Ehsan Lashgari

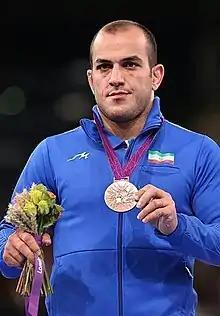
Lashgari at the 2012 summer Olympics

Ehsan Lashgari (born August 30, 1985, in Qazvin) is an Iranian former freestyle wrestler. He won the bronze medal in the 84 kg Freestyle competition at the 2012 Summer Olympics.